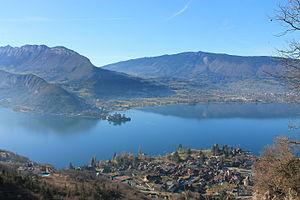
Vue du Talloires depuis l'Ermitage. Au fond, les villages de Duingt et ses châteaux et le pays du Laudon
Talloires est une ancienne commune française située dans le département de la Haute-Savoie en région Rhône-Alpes. Située sur la rive est du lac d'Annecy, la commune est membre de la communauté de communes de la Tournette.